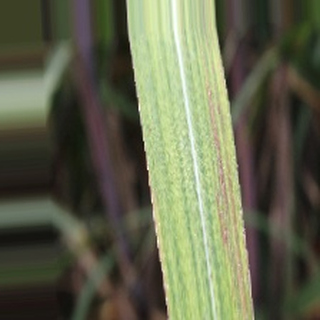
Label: sugarcane_bacterial_blight